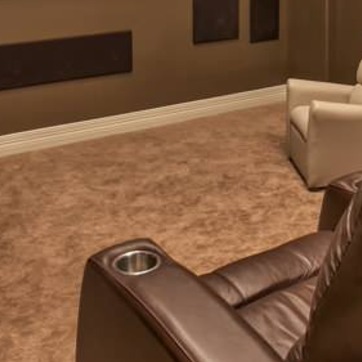
Material: carpet